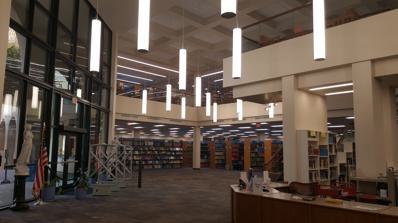
Building: Jane Bancroft Cook Library
Country: United States of America
Year built: 1986
The Jane Bancroft Cook Library is an academic library serving New College of Florida (NCF) . The library is currently located on the New College campus along US 41 Tamiami Trail right next door to the Ringling Museum . In addition to serving NCF, this facility also serves the community by allowing modest borrowing privileges and Wi-Fi usage on a restricted basis. Jane Bancroft Cook Library Location Sarasota, Florida Type Academic Library Established November 1, 1986 Collection Size ~280,000 volumes Access and use Access requirements New College of Florida active faculty, students, and staff; community patrons (restricted access) Circulation 30,000 annually Members Tampa Bay Library Consortium (TBLC), Online computer Library Center (OCLC) Other information Director Dr. Shannon Hausinger Website https://www.ncf.edu/library/ Shared Space within the JBC Other information Facilities Center for Engagement and Opportunities (CEO), Writing Resource Center (WRC), Quantitative Resource Center (QRC), Educational Technology Services (ETS), Office of Research Programs and Services (ORPS), and the Office of Study Abroad/Off-Campus Studies References: [1] History Library Originally, the New College Library was maintained in College Hall, the mansion left over from Charles and Edith Ringling, and was converted in the mid 1960s from living space to learning space. The acquisition of books was fairly quick and the collection grew to around 27,000 volumes within the first three years. When the request was made to make the conversion, there wasn’t a perceived need even for a new library building, this however changed soon as space in the mansion was running out quickly for materials plus there was still a need for much more materials as well. In 1975 the school became part of the State University System allowing for many more sharing opportunities for the library and in the mid 1980s the colleges (USF and NCF) together with the New College Foundation with its many supporters managed to amass enough capital to construct a new library which would be shared with USF. Construction was finished in 1986 and the library was subsequently named the Jane Bancroft Cook Library in 1988 to recognize Jane Bancroft Cook's numerous contributions to New College of Florida. Jane Bancroft Cook Jane Bancroft Cook Portrait and Book Stacks Above Jane Bancroft Cook, sometimes mentioned as the Dow Jones heiress, was a prolific philanthropist giving to many campuses across the United States. She moved to Sarasota in the early 1950s and as time progressed she found herself more and more involved with the town; Cook served on the Resource Center's Board of Directors for Sarasota County in the late 1980s and was even a trustee for the college and foundation. The JBC Library holds tribute to her name and her contributions to the school overall. Offerings The Jane Bancroft Cook Library uses the Library of Congress Call Number system and holds its main circulating collection of physical books on the second floor, beginning in the far northwest corner with the Juvenile section.  This proceeds to the DVD stacks coupled with alternative media such as audiobook cassettes and CDs, and VHS videos followed by musical CDs. The rest of the general collection then starts at A and wraps around the northeast corner, then heads south and wraps around the southeast corner where it stops at Z and the Oversized collection. In this area there are tables, soft furniture, and study carrels. Downstairs, where the lobby can be found, is where the Circulation Desk sits. Reserves for classes are located here and it is also the location for interlibrary loan or UBorrow pick-ups. The large selection of physical periodicals is located on the first floor as well.  There is a section where the Faculty/Alumnus Authored and Writer in Residence works are on display, and on the far side of the periodical shelves, there is the Dr. Helen N. Fagin Collection for Holocaust Genocide Humanitarian Studies. Physical copies of undergraduate student theses are also located on the first floor (digital copies published in 2009 up to the present can be found on the library's Student Theses page ). Dr. Helen N. Fagin Collection The library houses many other areas of specialized studies including the Writing Resource Center, the Quantitative Resource Center Educational Technology Services,  Study Abroad, Office of Research Programs and Services, and the Center for Engagement and Opportunities. Lastly, the JBC Library also has regular study rooms available to check out, many computer stations (PC and Mac) for active students, staff, and faculty of NCF and USF, a 'Collab' room for open group collaborations, a silent study room, a workshop room available by appointment, and a section displaying the Student Theses. Collection The Collection stands around 280,000 volumes, 400 serial titles, has access through UBorrow to lend and borrow from all the institutions in the State University System and Illiad which allows borrowing and lending from institutions world-wide. USF is able to contribute, in addition to books of their own in the library's stacks, access to hundreds of Ebooks and databases ranging from dissertations to news articles and full-text academic journals. In August 2024, the library discarded, without advance notice to students, books and collections from the Gender and Diversity Center. The American Civil Liberties Union of Florida criticized the disposal of the books as "an intentional act of censorship". A spokesperson for the college said the dean of the library was placed on administrative leave, "after discovering that the library did not follow all of the state administrative requirements while conducting the routine disposition of materials". Digital Collections The Jane Bancroft Cook Library also has digital collections which were designed to share locally produced content with the scholarly community. The digital collections include Environmental Studies Program Collection, the History of New College Collection, Medieval and Renaissance Studies Conference Collection, Architecture Collection, Fine Arts Institute Collection, Schoenberg Manuscript Collection, Special Format Collection, Student Publications, and more. The Architecture Collection includes materials relating to I. M. Pei and the Pei Dorms he designed for the East Campus. The Digital Collections also contain many items related to Charles Edward Ringling and the mansion he and his wife built, which is now part of the New College campus. These include many photos of the mansion (now College Hall), photos of the Ringling, and theses previous students have written about the Ringling. Users The Jane Bancroft Cook Library serves NCF Students, Faculty, and Staff. Faculty receives a checkout length of one academic year, Students and staff receive an academic semester, and community members that have applied for and obtained a guest borrower pass are allowed three weeks with their loan. Media for all borrowers are allowed a week. References